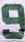
Number: 9